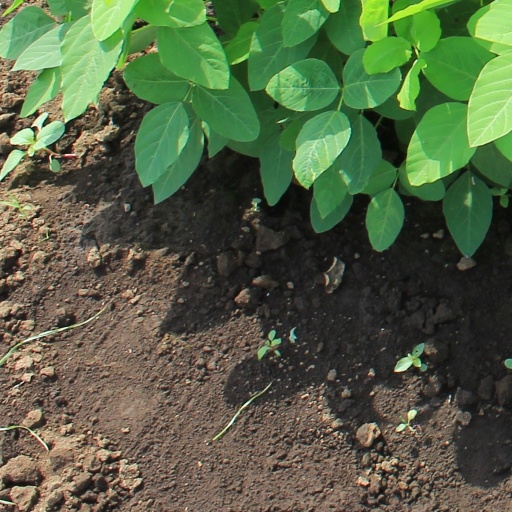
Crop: soybean